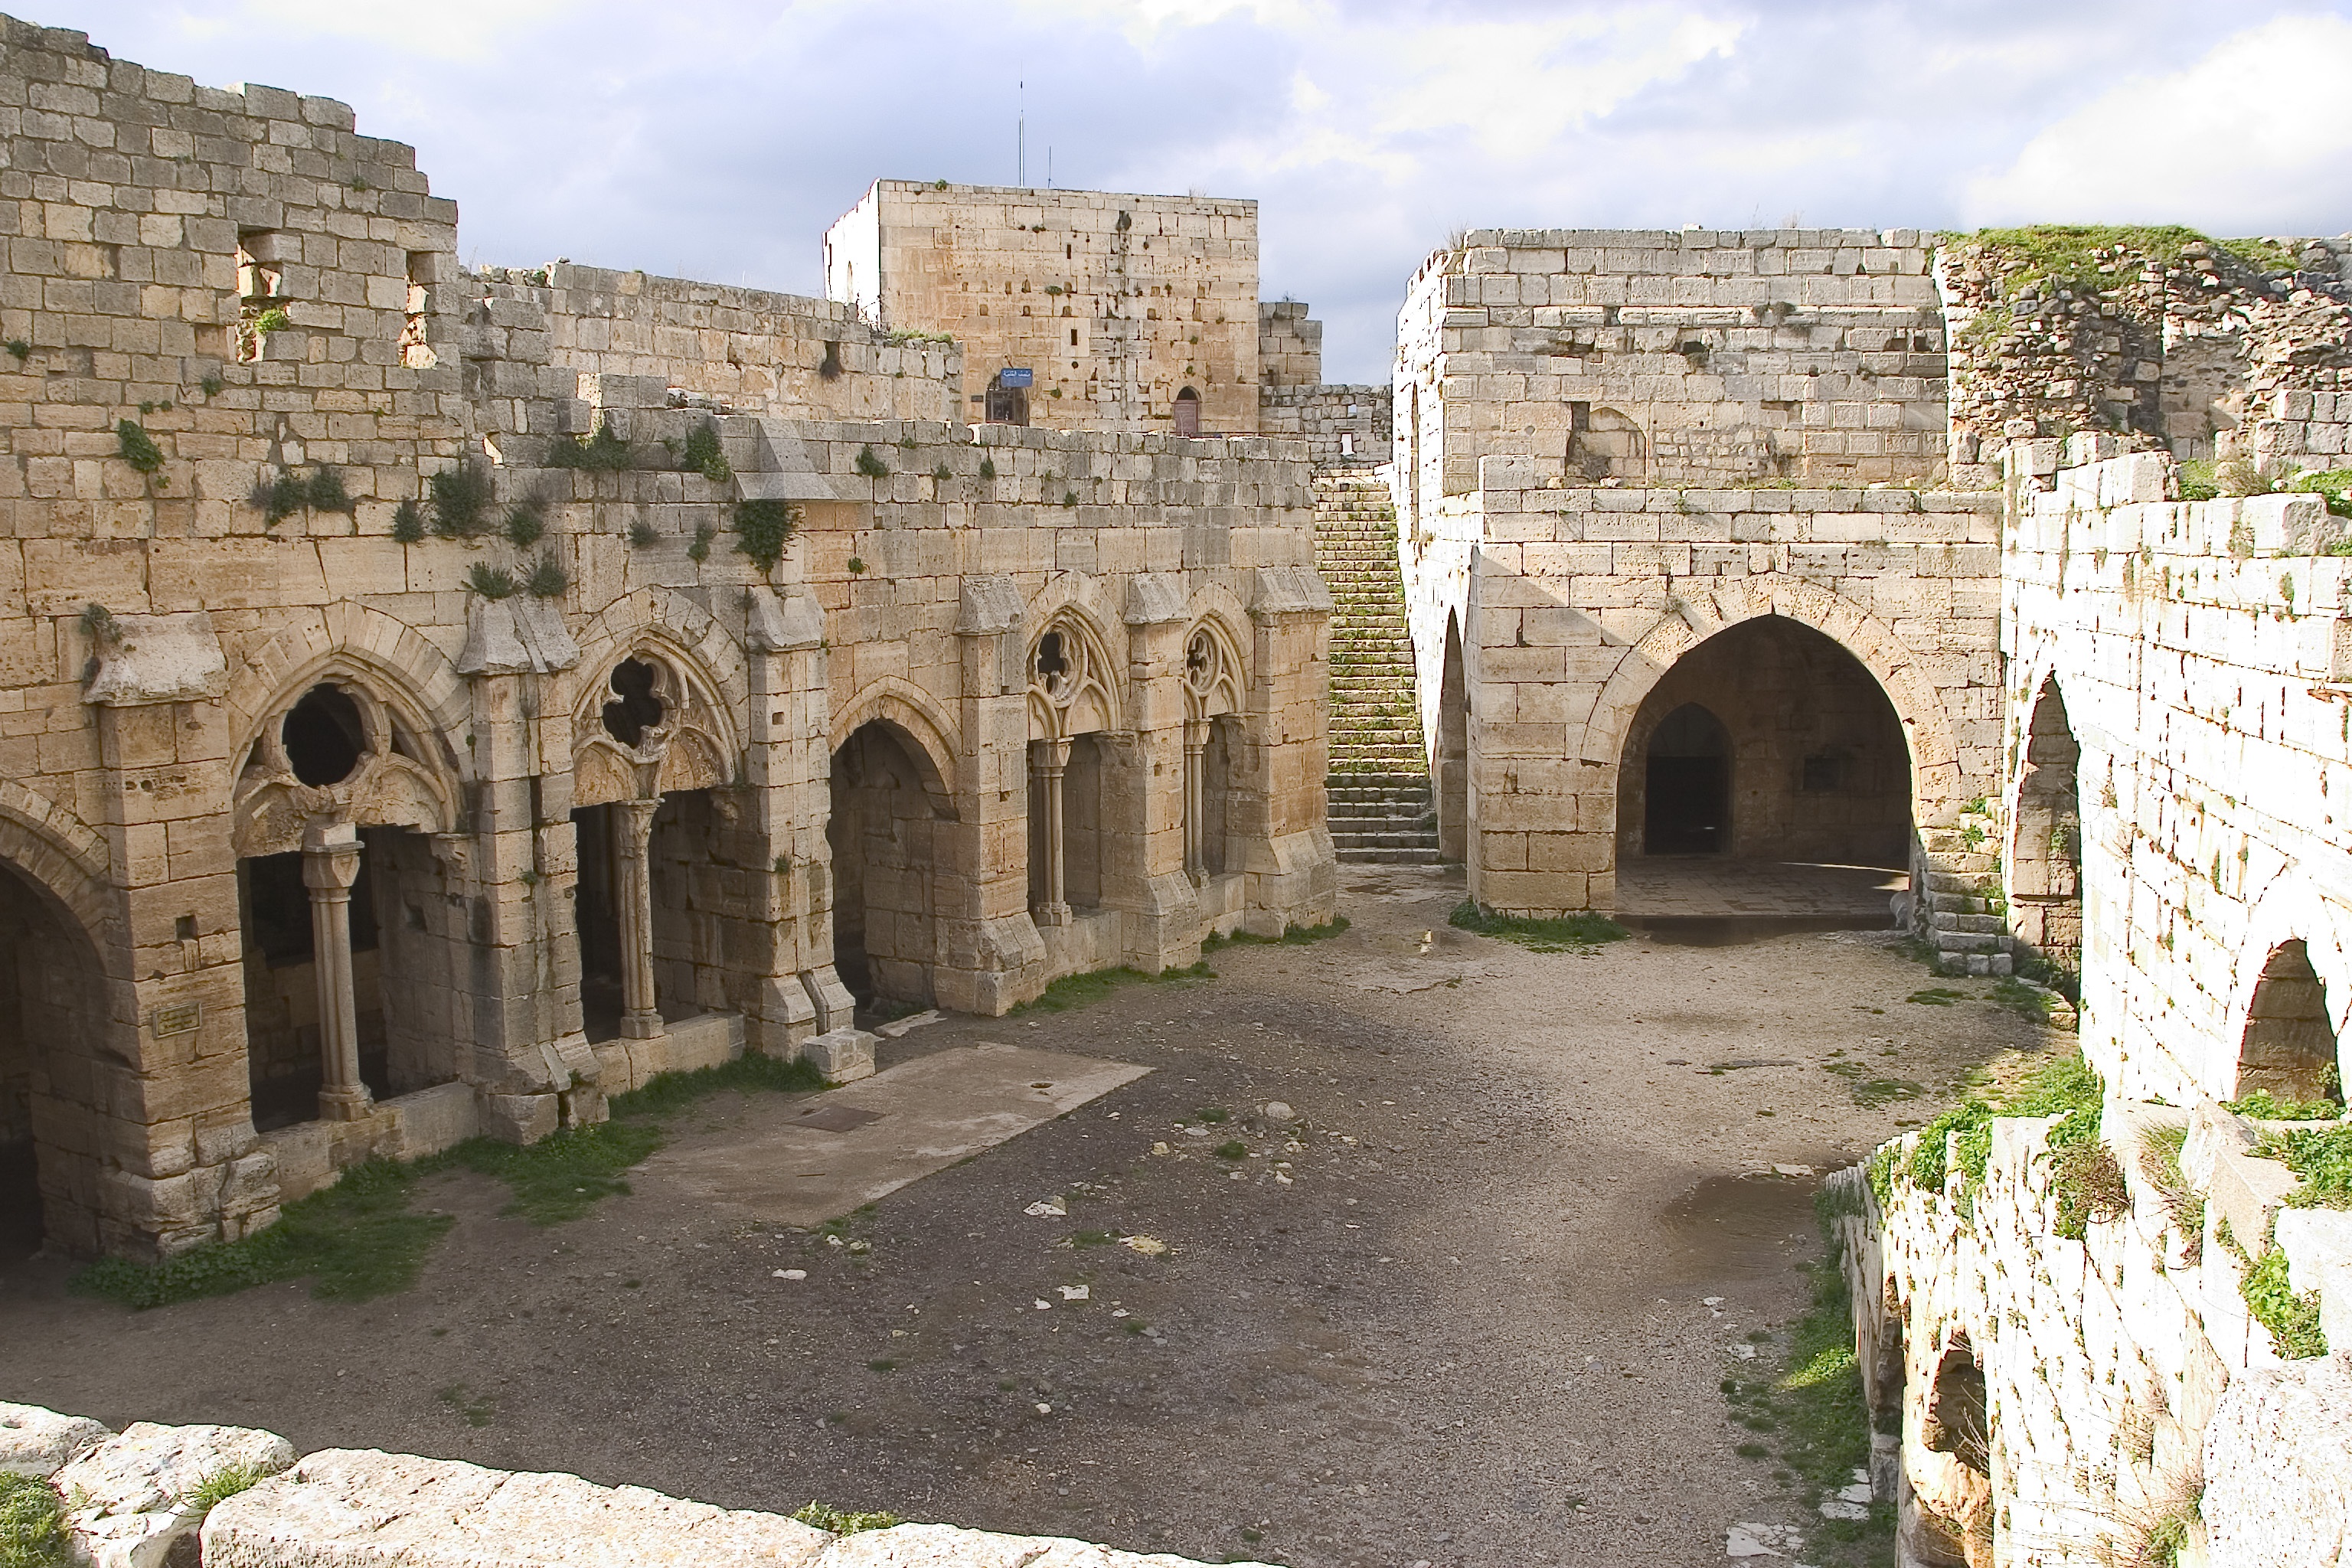
building, arch, castle, fortification, place of worship, ruins, monastery, history, abbey, middle ages, aqueduct, crusader, archaeological site, unesco world heritage site, syria, historic site, ancient history, krak of chevaliers, ancient cities, ancient roman architecture, caravanserai